Dolph Ziggler

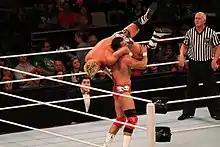
Ziggler performing a jumping DDT on Alberto Del Rio

On the October 22 episode of "SmackDown", Ziggler started a feud with the debuting Tyler Breeze, who aligned with Summer Rae and attacked Ziggler. Ziggler entered a tournament for the vacant WWE World Heavyweight Championship, defeating The Miz in the first round match before being eliminated by Dean Ambrose. Ziggler and Breeze continued their feud, which culminated in a match between the two at Survivor Series on November 22, which Ziggler lost. Ziggler would then enter a feud with Kevin Owens with the pair trading victories throughout the rest of December and beginning of 2016. Ziggler entered the Royal Rumble on January 24 as the 28th entrant, lasting 7 minutes, but was eliminated by the eventual winner, Triple H. The next night on "Raw", Ziggler faced Kevin Owens in a losing effort, but defeated him the following two weeks in a row. On the February 15 "Raw", Ziggler was involved in a fatal five-way match for the Intercontinental Championship, where Owens regained the title after pinning Tyler Breeze. At Fastlane on February 21, Ziggler challenged Owens to a match for the Intercontinental Championship, which he lost. In the following weeks, Ziggler began to re-ignite his feud with The Authority, and on the March 14 episode of "Raw", he confronted Triple H and Stephanie McMahon. This resulted in Ziggler being granted a match against Triple H where if he won, he could pick his match at WrestleMania (excluding the WWE World Heavyweight Championship match); however, Ziggler lost. At WrestleMania 32 on April 3, Ziggler competed against Kevin Owens, Sami Zayn, The Miz, Stardust, Sin Cara and Zack Ryder in a ladder match for the Intercontinental Championship, which Ryder won.